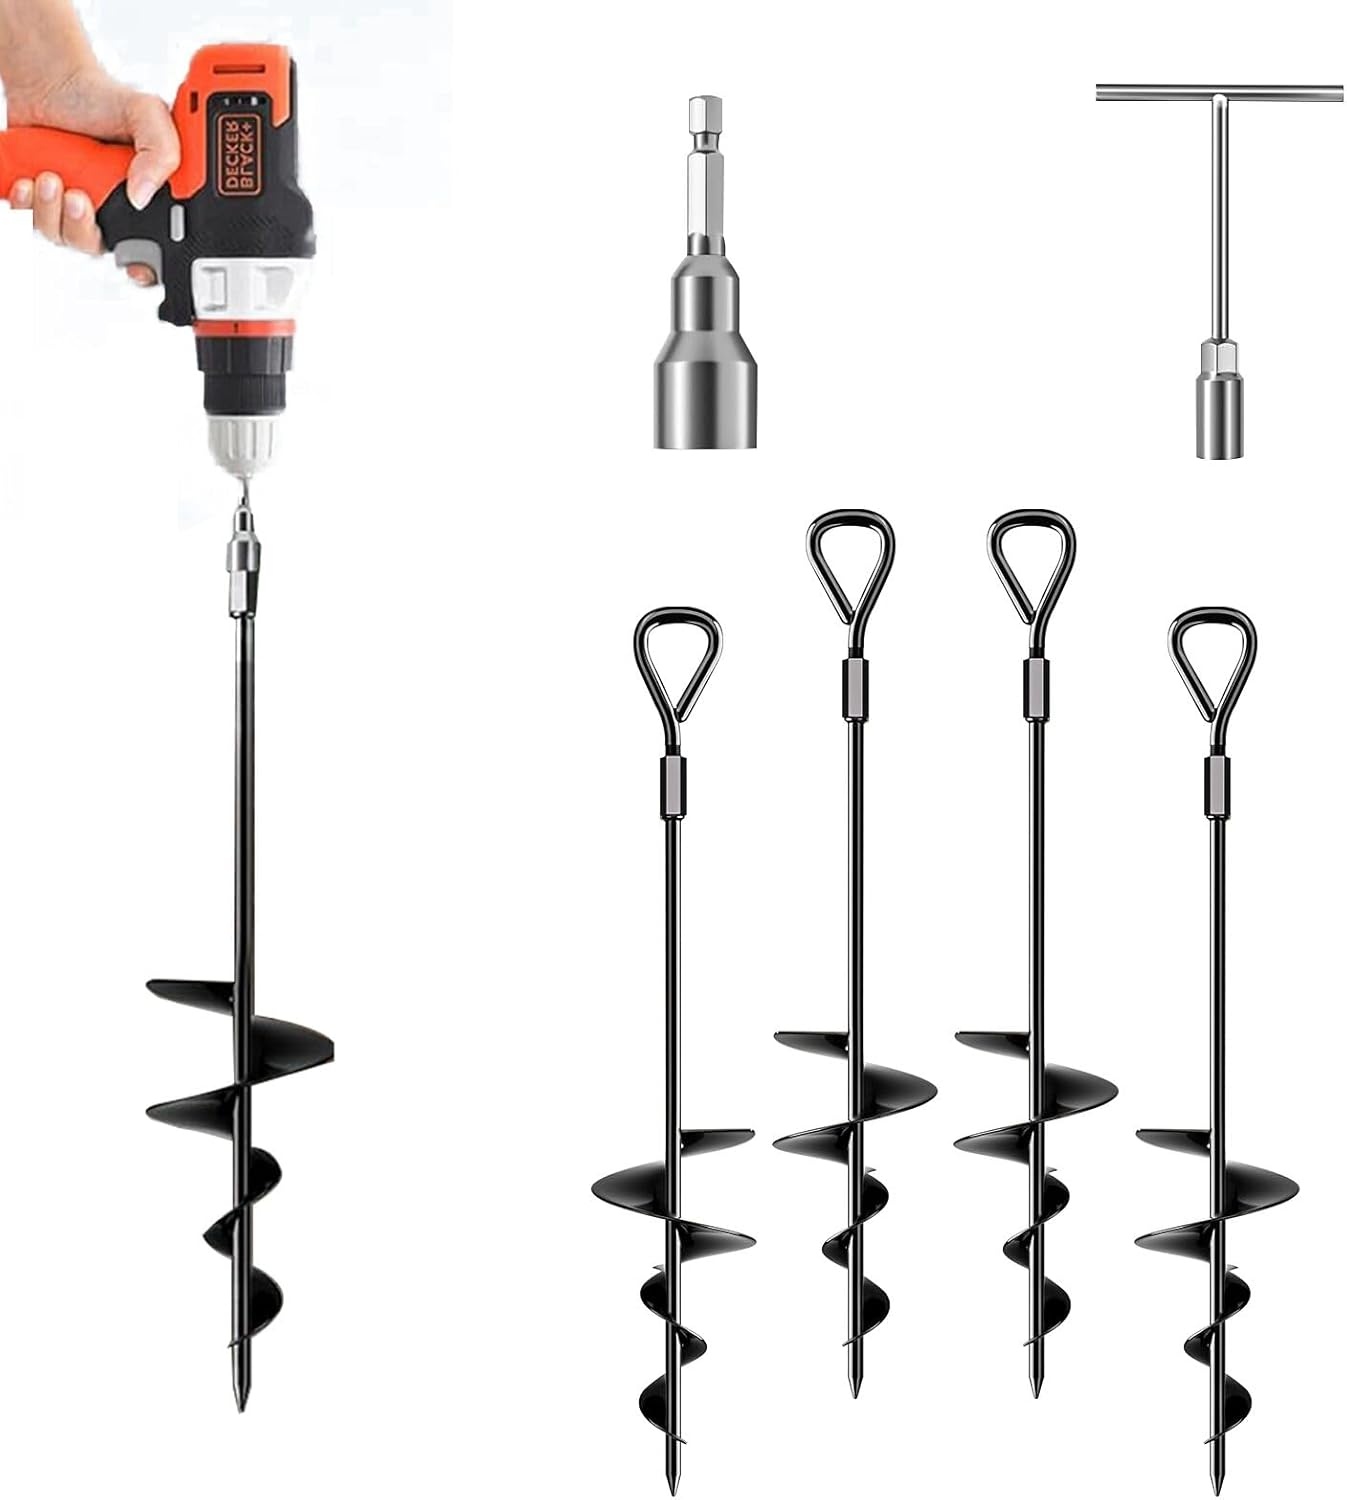
18.7" Ground Anchor, Heavy Duty Earth Anchors Swing Sets Anchor Kit with T-Handle Hex Wrench for Gazebo,Mobile Home,Camping Tent, Inflatable Castles, Sheds, Trampoline,Carports(Ring,4Pcs)
Brand: Prime Essentials
1
Category: Home & Garden > Lawn & Garden > Outdoor Living > Outdoor Structures > Canopy & Gazebo Accessories > Canopy Weights